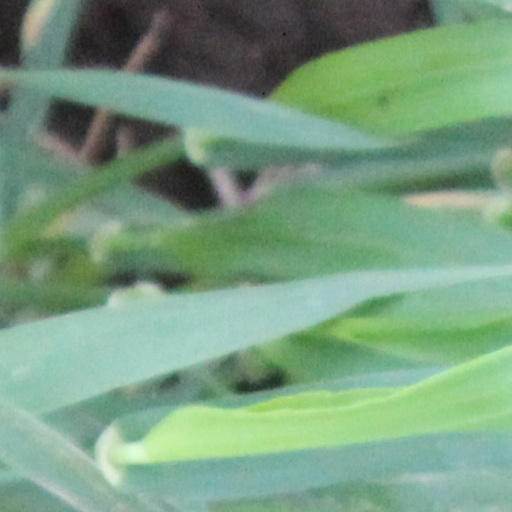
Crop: wheat